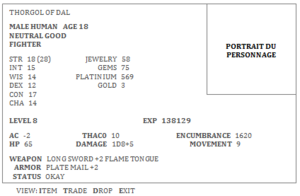
Schéma expliquant les fonctionnalités de l'interface d'une fiche personnage dans le jeu vidéo Pool of Radiance (1988).
Pool of Radiance est un jeu vidéo de rôle développé et publié par Strategic Simulations en 1988. Il est la première adaptation en jeu vidéo du jeu de rôle médiéval-fantastique Donjons et Dragons publié par TSR. Il est également le premier volet d'une série d’une douzaine de jeux vidéo de rôle, généralement désignée par le titre Gold Box, publiés par Strategic Simulations et basés sur le même moteur de jeu. Le jeu se déroule dans l’univers fantastique des Royaumes oubliés, un décor de campagne de Donjons et Dragons, dans lequel le joueur contrôle un groupe d’aventuriers recrutés pour défendre la cité portuaire de Phlan contre une invasion de créatures démoniaques.